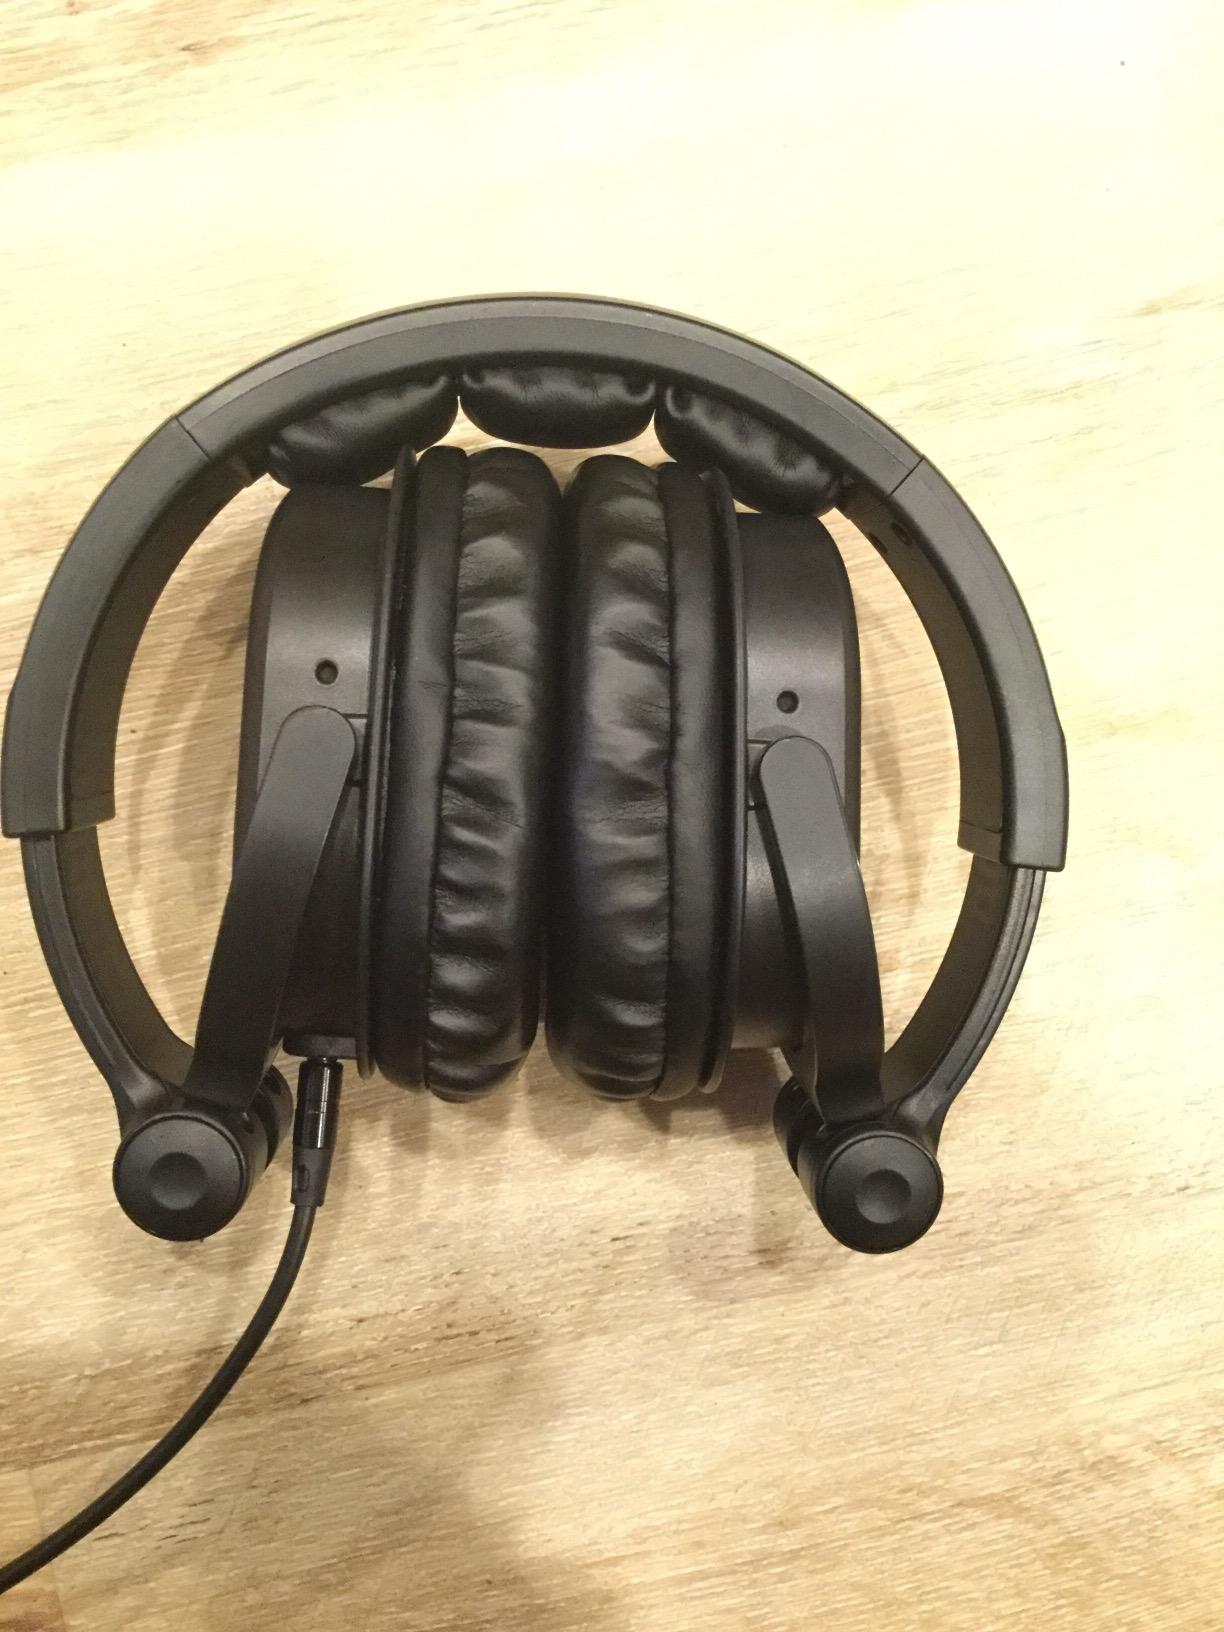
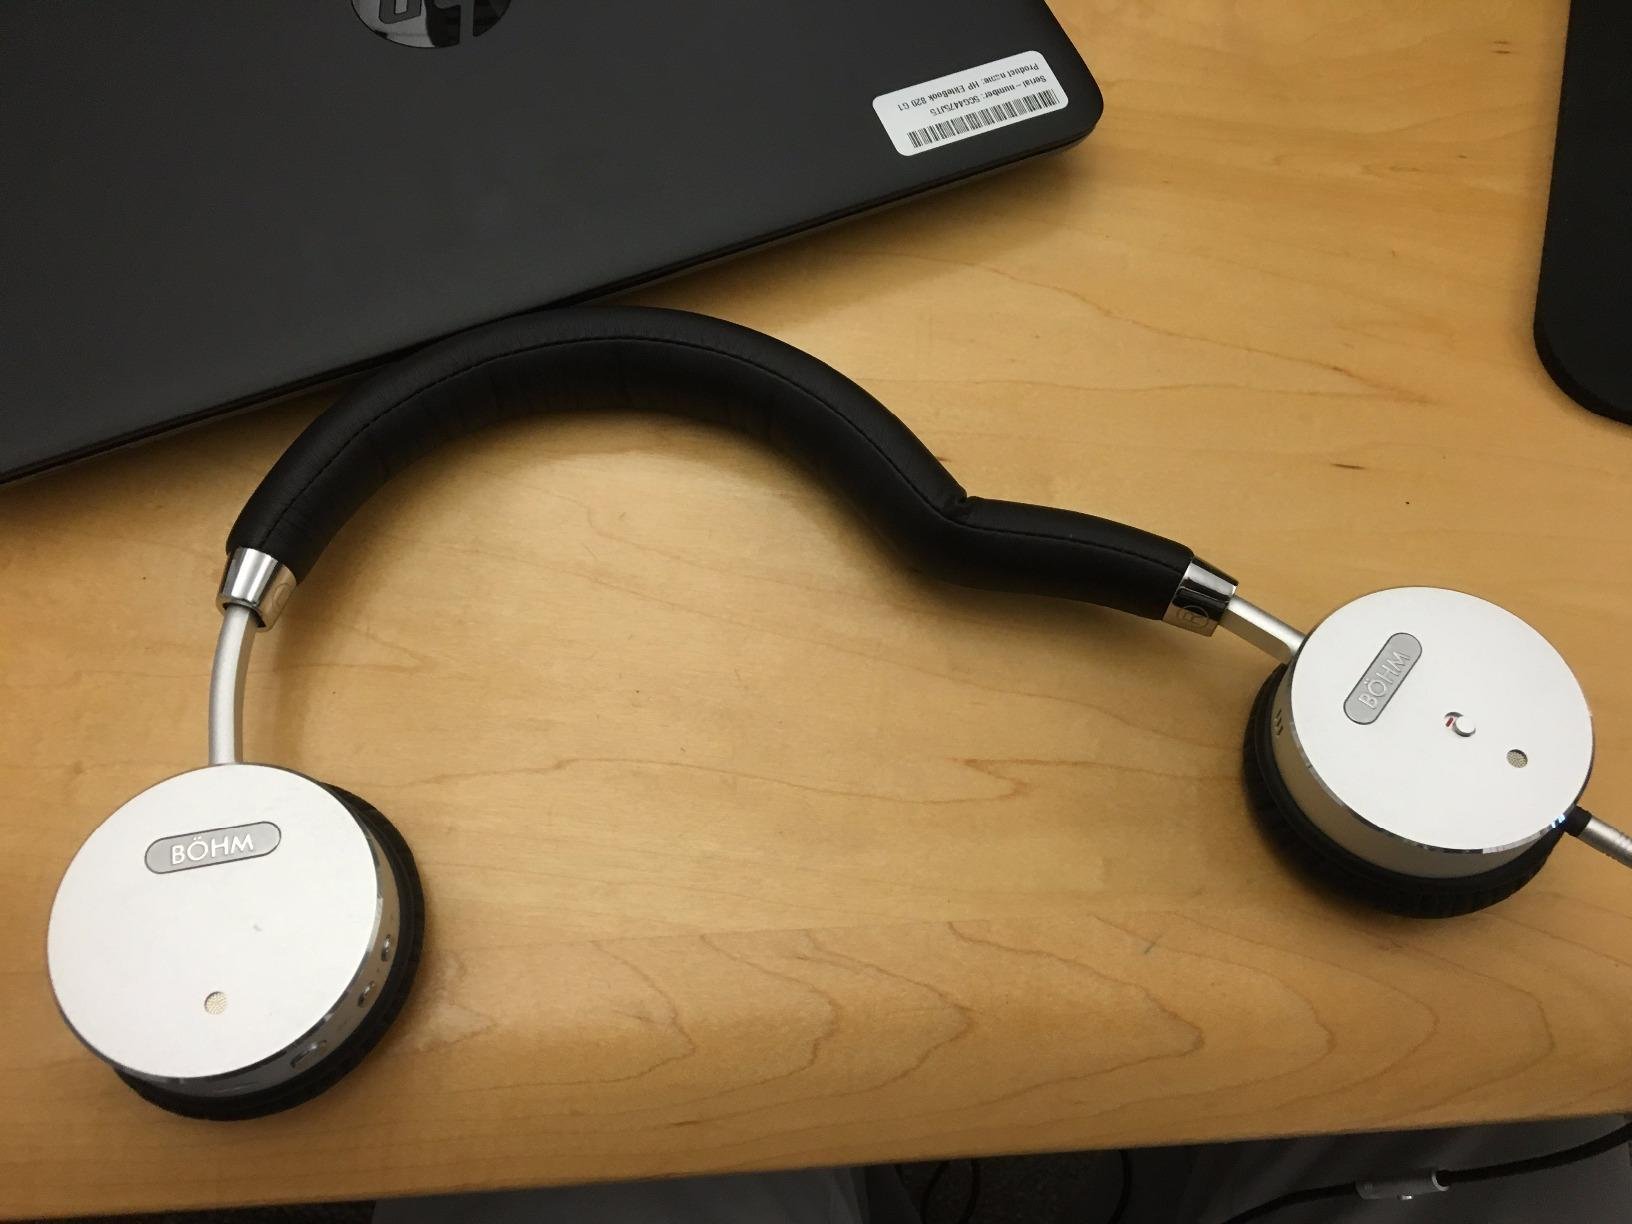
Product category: headphones
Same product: no